Screed

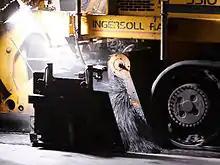
The "screed" on this paver spreads and smooths the asphalt.

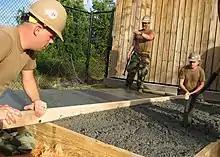
United States Navy Seabees use a "screed" (noun) to "screed" (verb) wet concrete. The form-work acts as "screed rails".

In the United States, a person called a concrete finisher performs the process of screeding, which is the process of cutting off excess wet concrete to bring the top surface of a slab to the proper grade and smoothness. A power concrete screed has a gasoline motor attached, which helps smooth and vibrate concrete as it is flattened. After the concrete is flattened it is smoothed with a concrete float or power trowel. A concrete floor is sometimes called a solid ground floor.